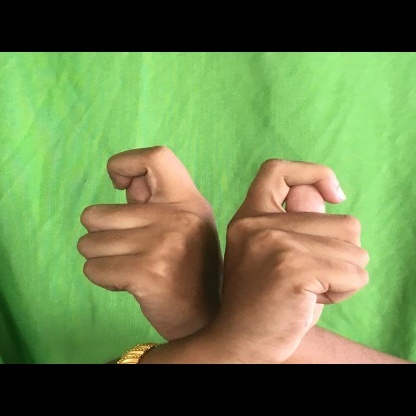
Mudra: Berunda